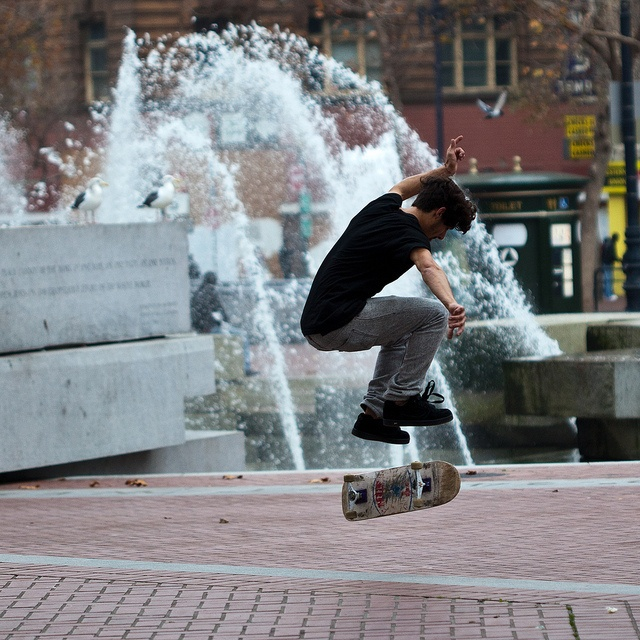
A skate boarder flipping his board on a paved courtyard by a fountain
A young man is skateboarding outside of the fountain.
a man is doing a trick on a skateboard
A young man flying through the air while riding a skateboard.
A guy on a skateboard in front of a water fountain.